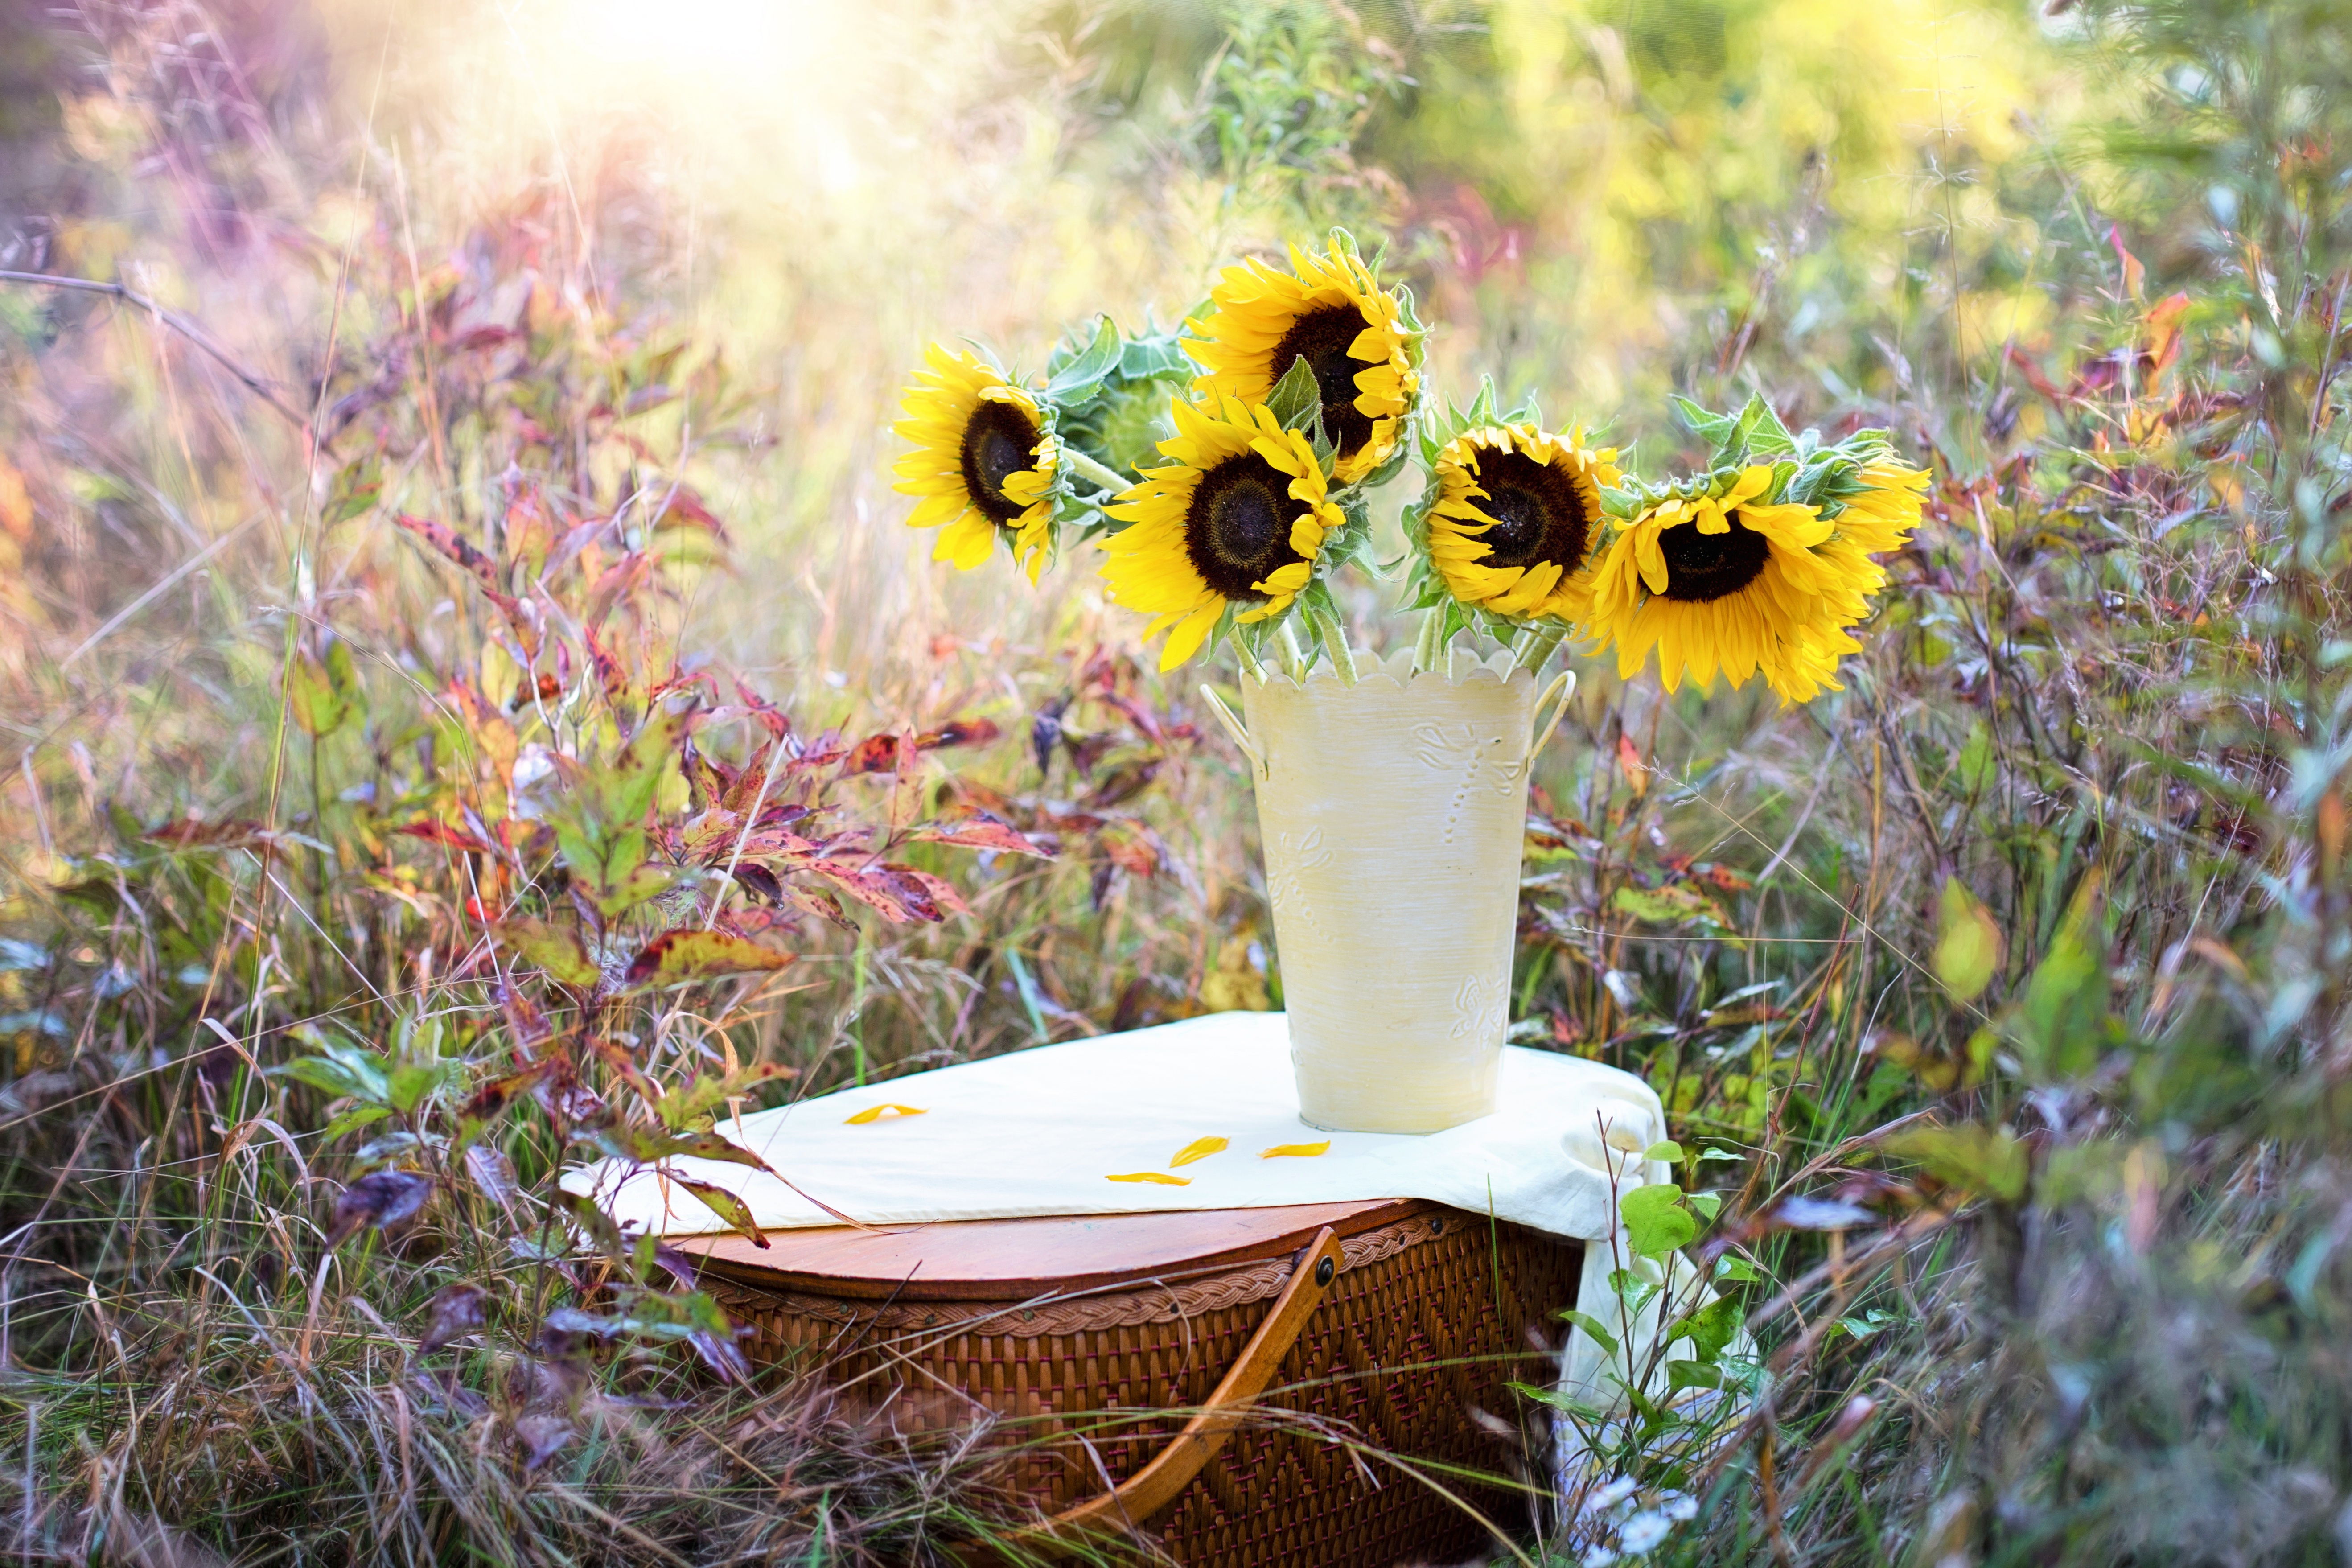
grass, plant, meadow, fall, flower, bouquet, vase, spring, green, autumn, botany, yellow, flora, season, sunflower, wildflower, flowers, thanksgiving, sunflowers, floristry, flowering plant, daisy family, flower bouquet, land plant